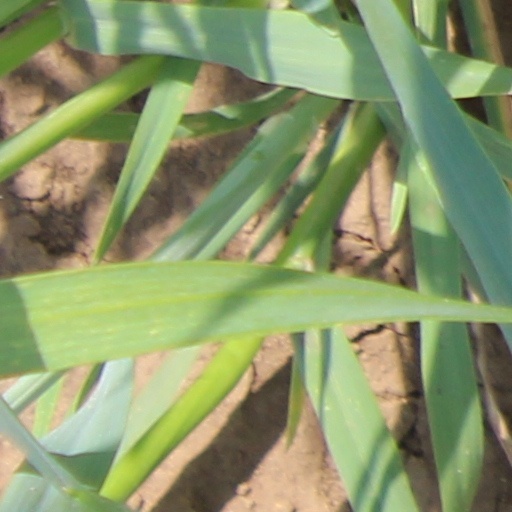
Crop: wheat